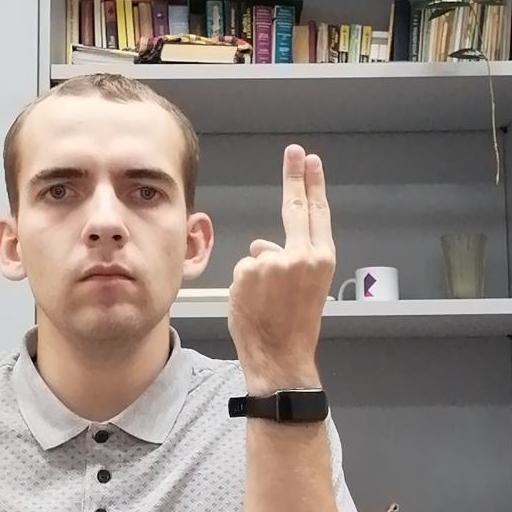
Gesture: two_up_inverted